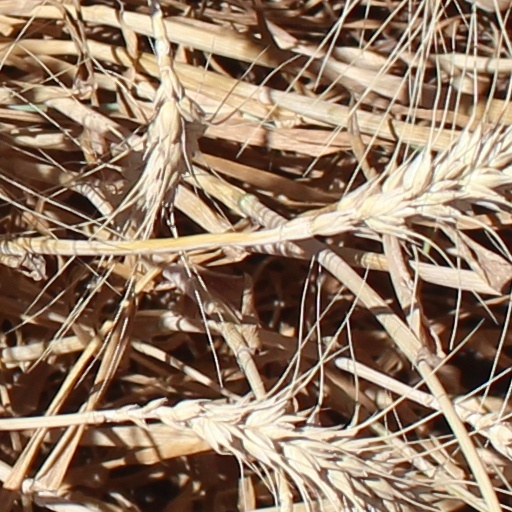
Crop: wheat